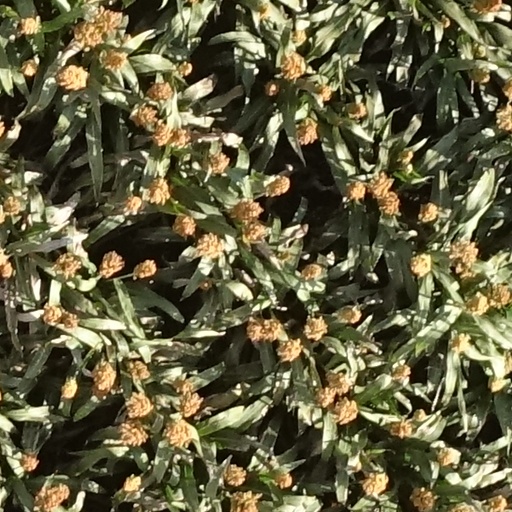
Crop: sorghum